Billy West

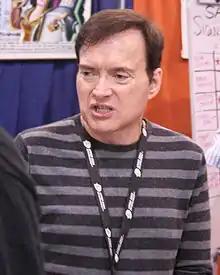
West in 2006

West provided the voice of Stimpson J. Cat in Nickelodeon's "The Ren & Stimpy Show" from 1991 until 1996, and he later provided the voice of Ren Höek from 1993 to 1996 when Ren's original voice and series creator John Kricfalusi was fired by Nickelodeon (then a division of the original Viacom) for delivering late and objectionable episodes. He performed other characters on the series, such as Mr. Horse (another role he took over after Kricfalusi's departure) and the announcer for the "Log" ads (a voice West would use years later as the narrator for "The Weird Al Show").